Dillon Carmichael

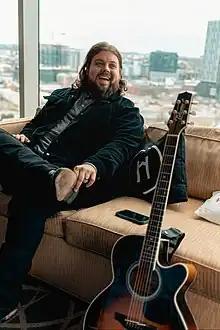
Dillon Carmichael

Dillon Carmichael (born November 8, 1993) is an American country music singer. He signed to Riser House Entertainment in 2017 where he released his debut single, "Dancing Away With My Heart". In 2021 Carmichael released the Hot Beer EP, which included the title single. Later in 2021, Carmichael delivered his second album, "Son of A", consisting of fourteen tracks with songs written by Michael Hardy and Ashley Gorley. As well as songs written with Jessi Alexander, and David Lee Murphy.